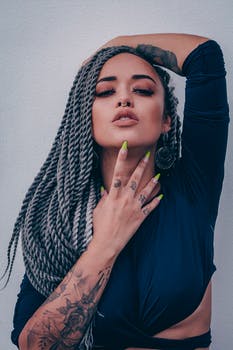
Label: No Watermark